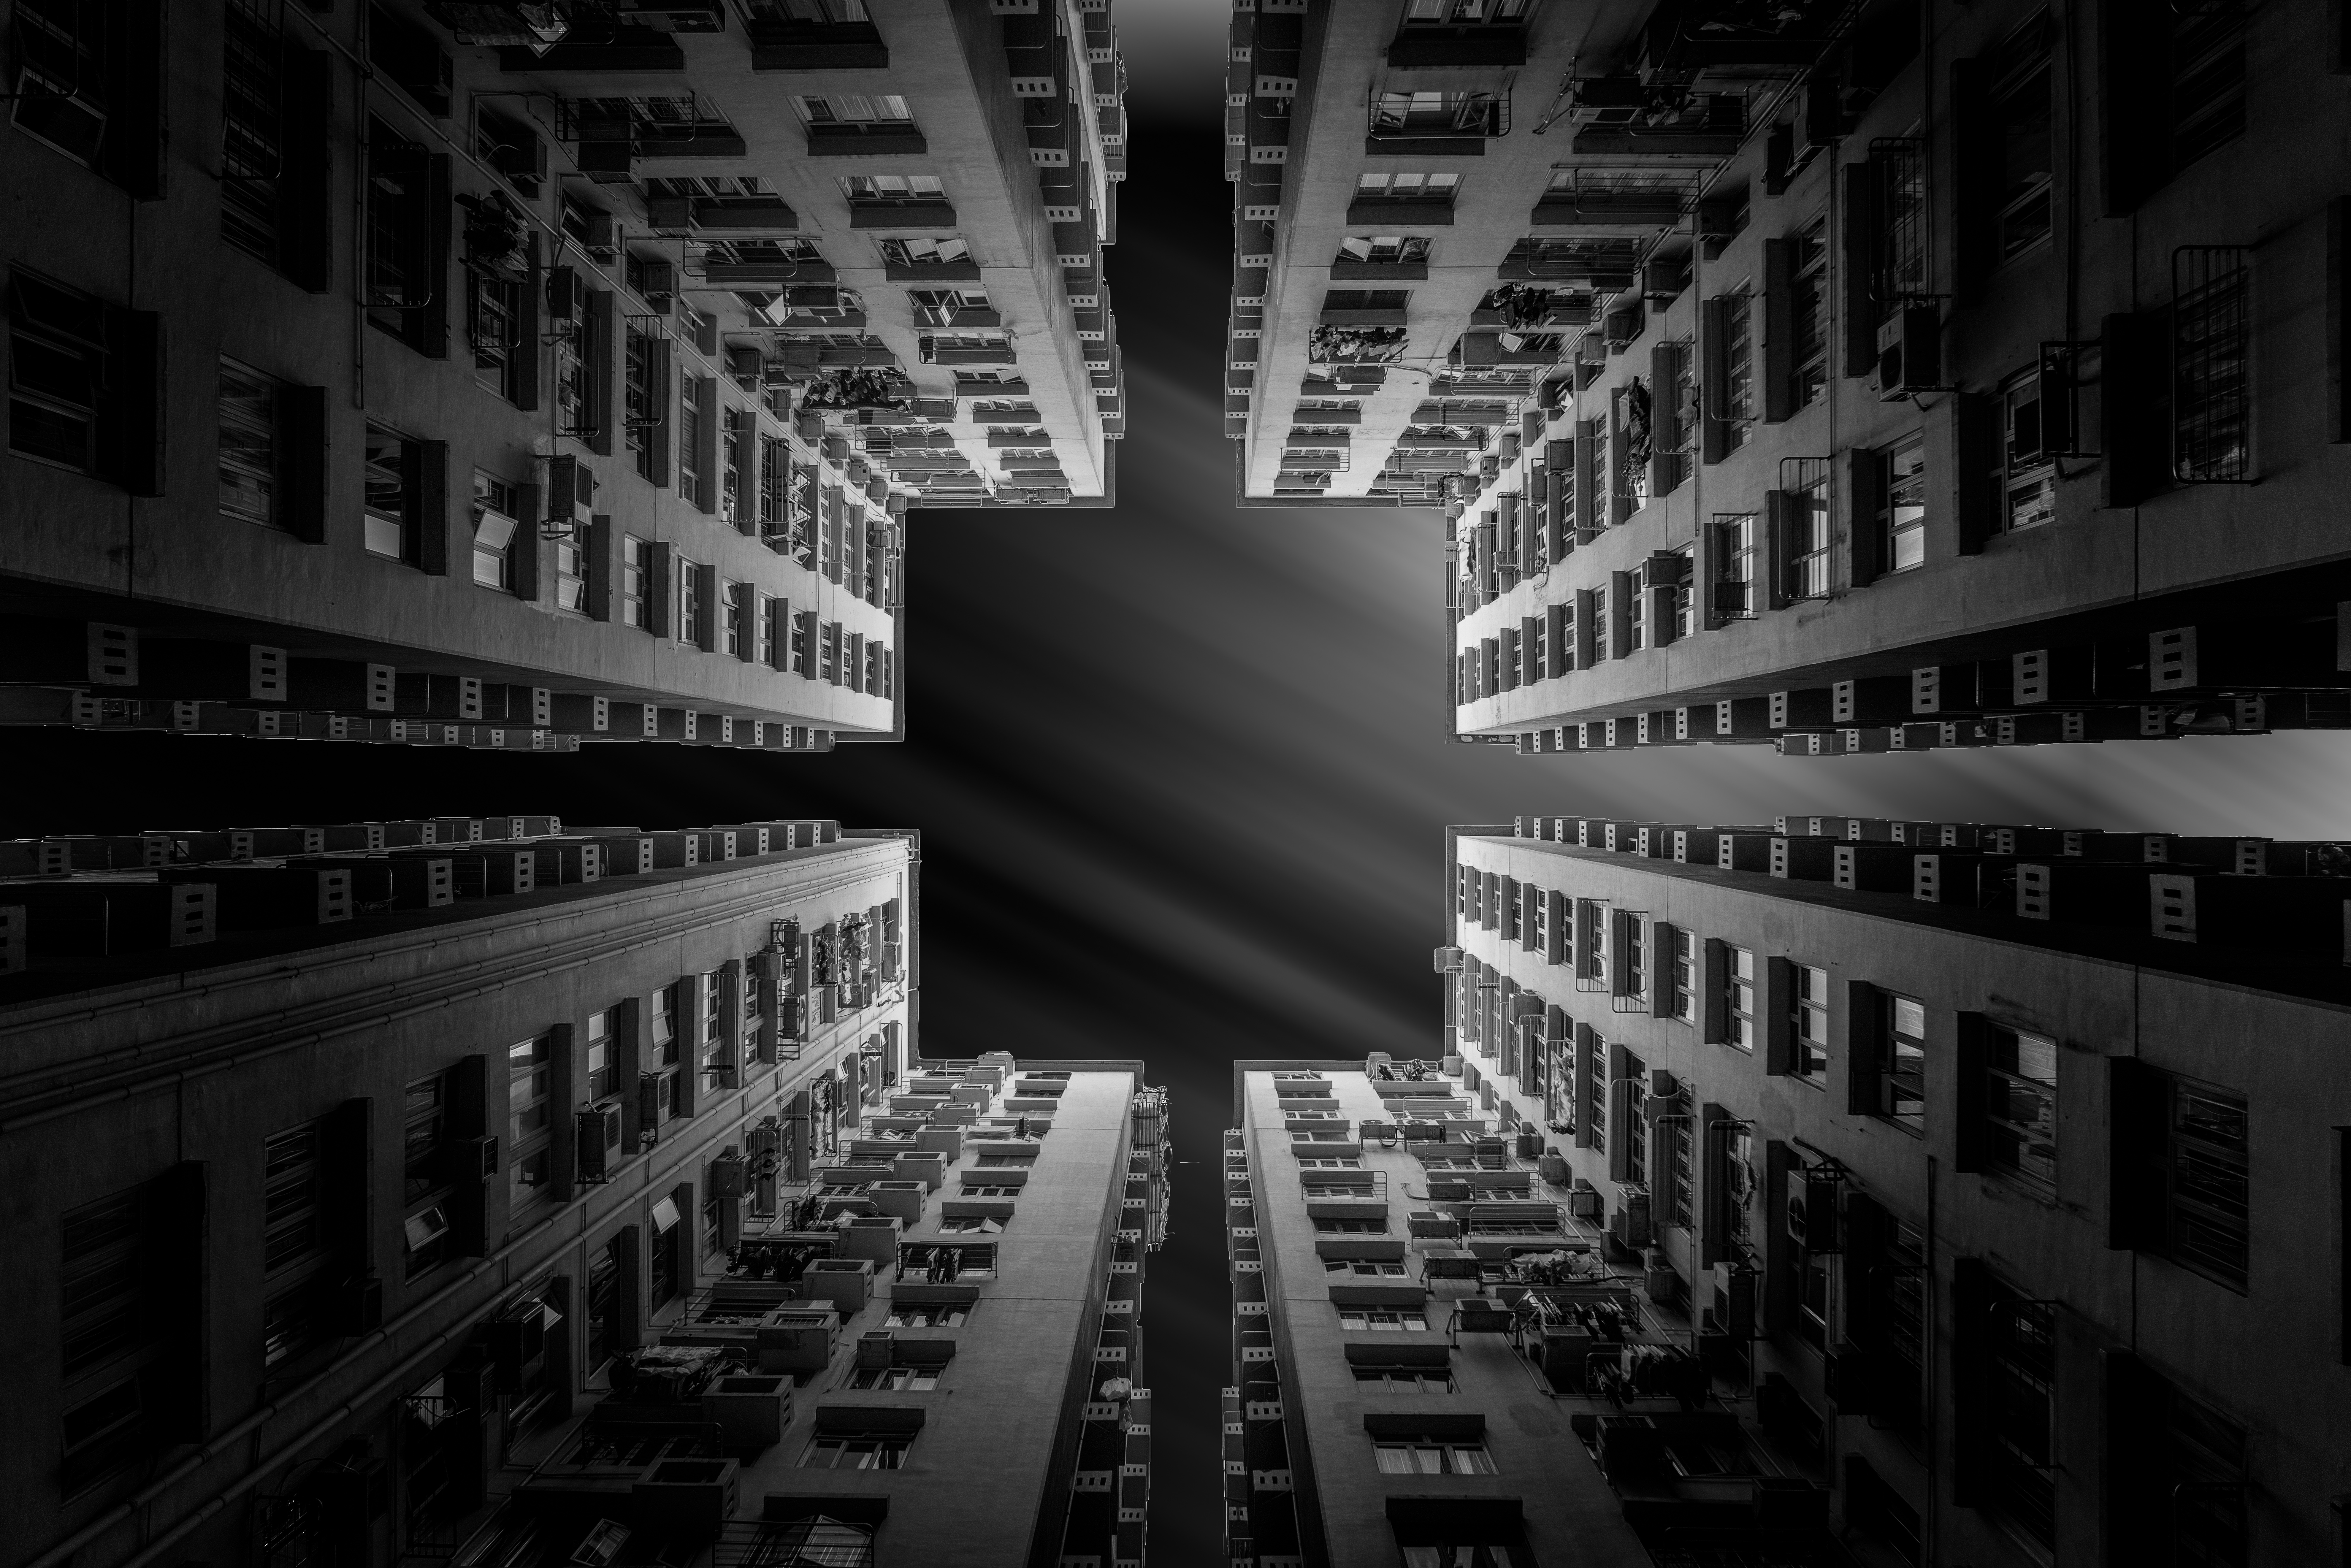
light, black and white, white, night, photography, perspective, building, skyscraper, line, darkness, black, monochrome, symmetry, vertical, shape, metropolis, monochrome photography, film noir